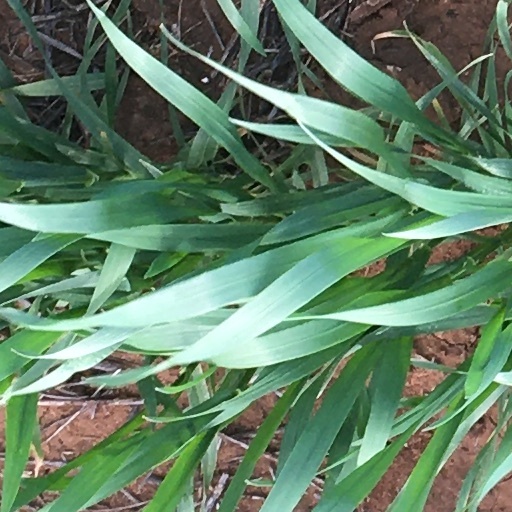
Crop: wheat